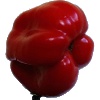
Label: Pepper Red 1